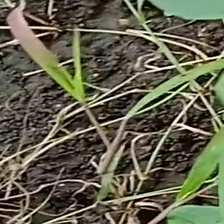
Weed species: Digitaria_SP_(Digitaria Sanguinalis )